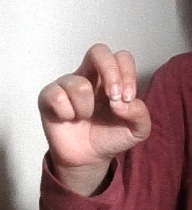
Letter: gaaf